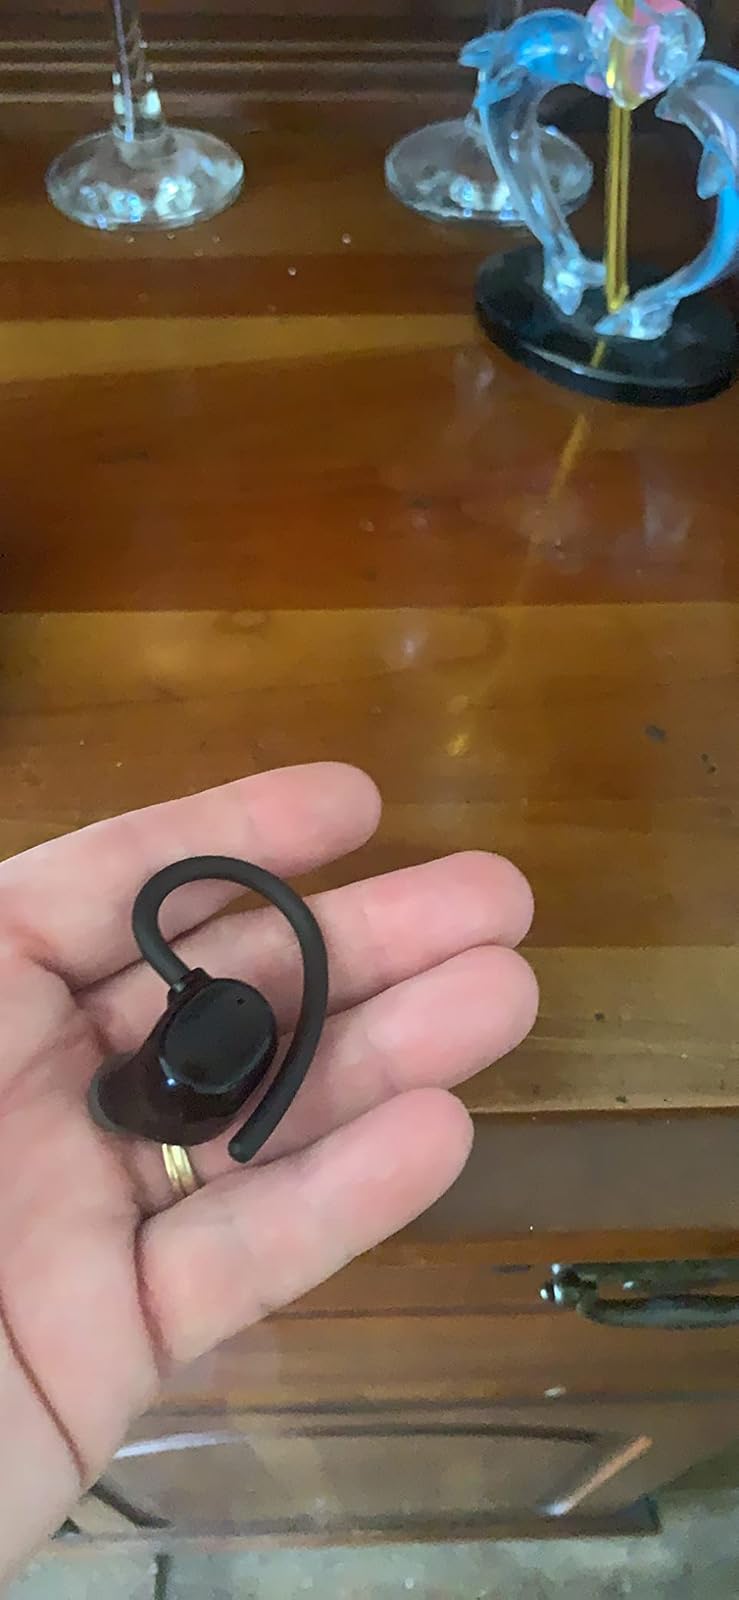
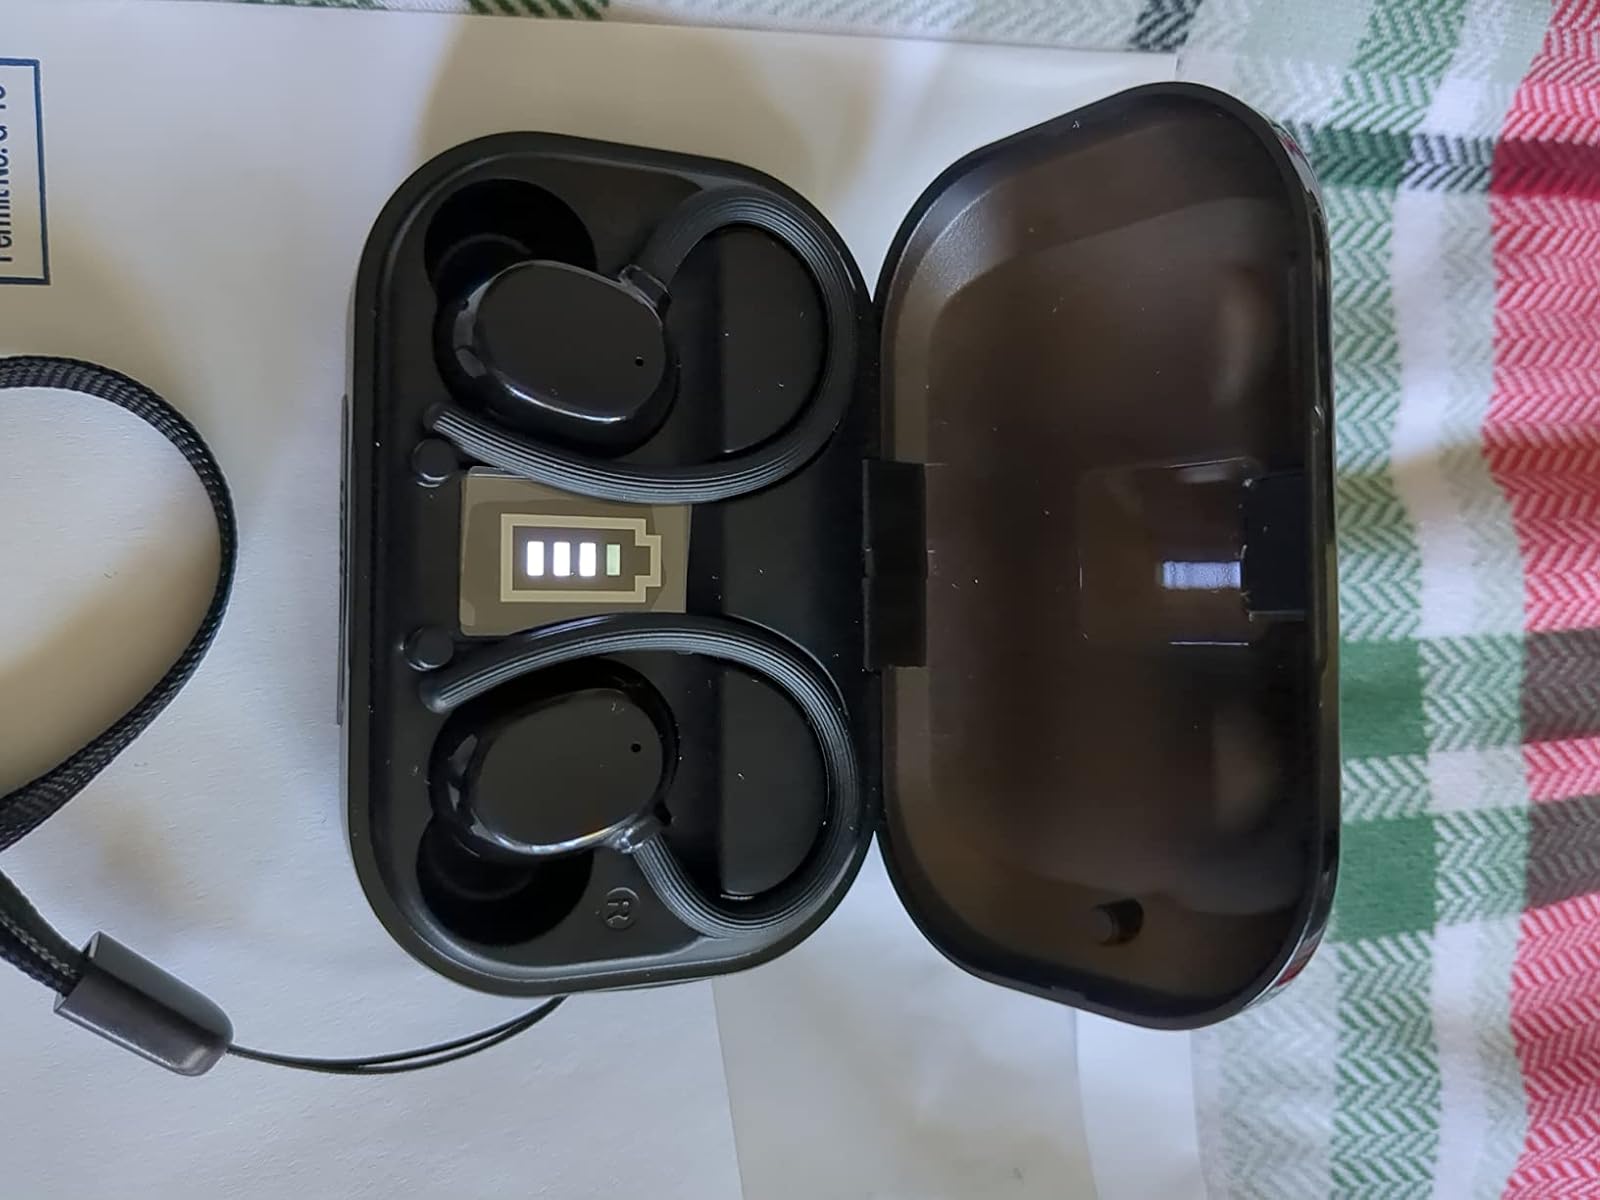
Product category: earbuds
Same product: yes